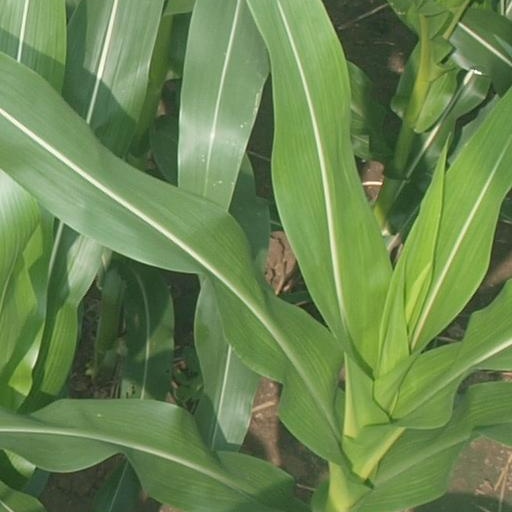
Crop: maize; corn